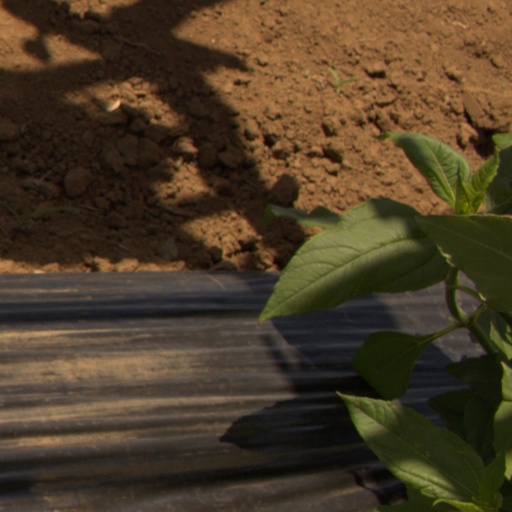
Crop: Jerusalem artichoke